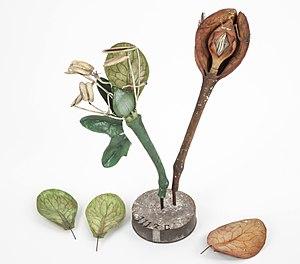
Fleurs et graine de Rumex. Modèle pédagogique en papier mâché du Dr. Auzoux. 1877 Conservé eu Musée national de l'Education - Rouen
Rumex est un genre de plantes herbacées dicotylédones de la famille des Polygonacées, poussant à l'état sauvage en Afrique, Europe et en Asie septentrionale, ainsi qu'en Amérique du Nord, dont plusieurs espèces sont cultivées comme plantes potagères pour leurs feuilles comestibles.
Louis Thomas Jérôme Auzoux, né le 7 avril 1797 à Saint-Aubin-d'Écrosville et mort le 6 mars 1880 à Paris, est un médecin français, internationalement connu comme créateur de nombreux modèles anatomiques utilisés dans l'enseignement de la médecine humaine et vétérinaire.